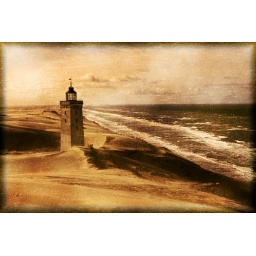
A lighthouse that is being buried in sand, by natural movement of sand caused by the wind